Chris Candido Memorial Show

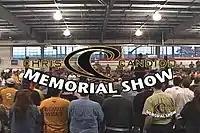
DVD title screen for the 2005 Chris Candido Memorial Show

The Chris Candido Memorial Show was an annual professional wrestling memorial event produced by the USA Xtreme Wrestling (UXW) promotion and held between 2005 and 2006. The show was held in memory of Chris Candido, who died from a blood clot due to complications from ankle surgery in Matawan, New Jersey on April 28, 2005, with the proceeds and merchandise sales being donated to Candido's late common-law wife and manager Tammy Lynn Sytch and the Chris Candido Scholarship Fund.